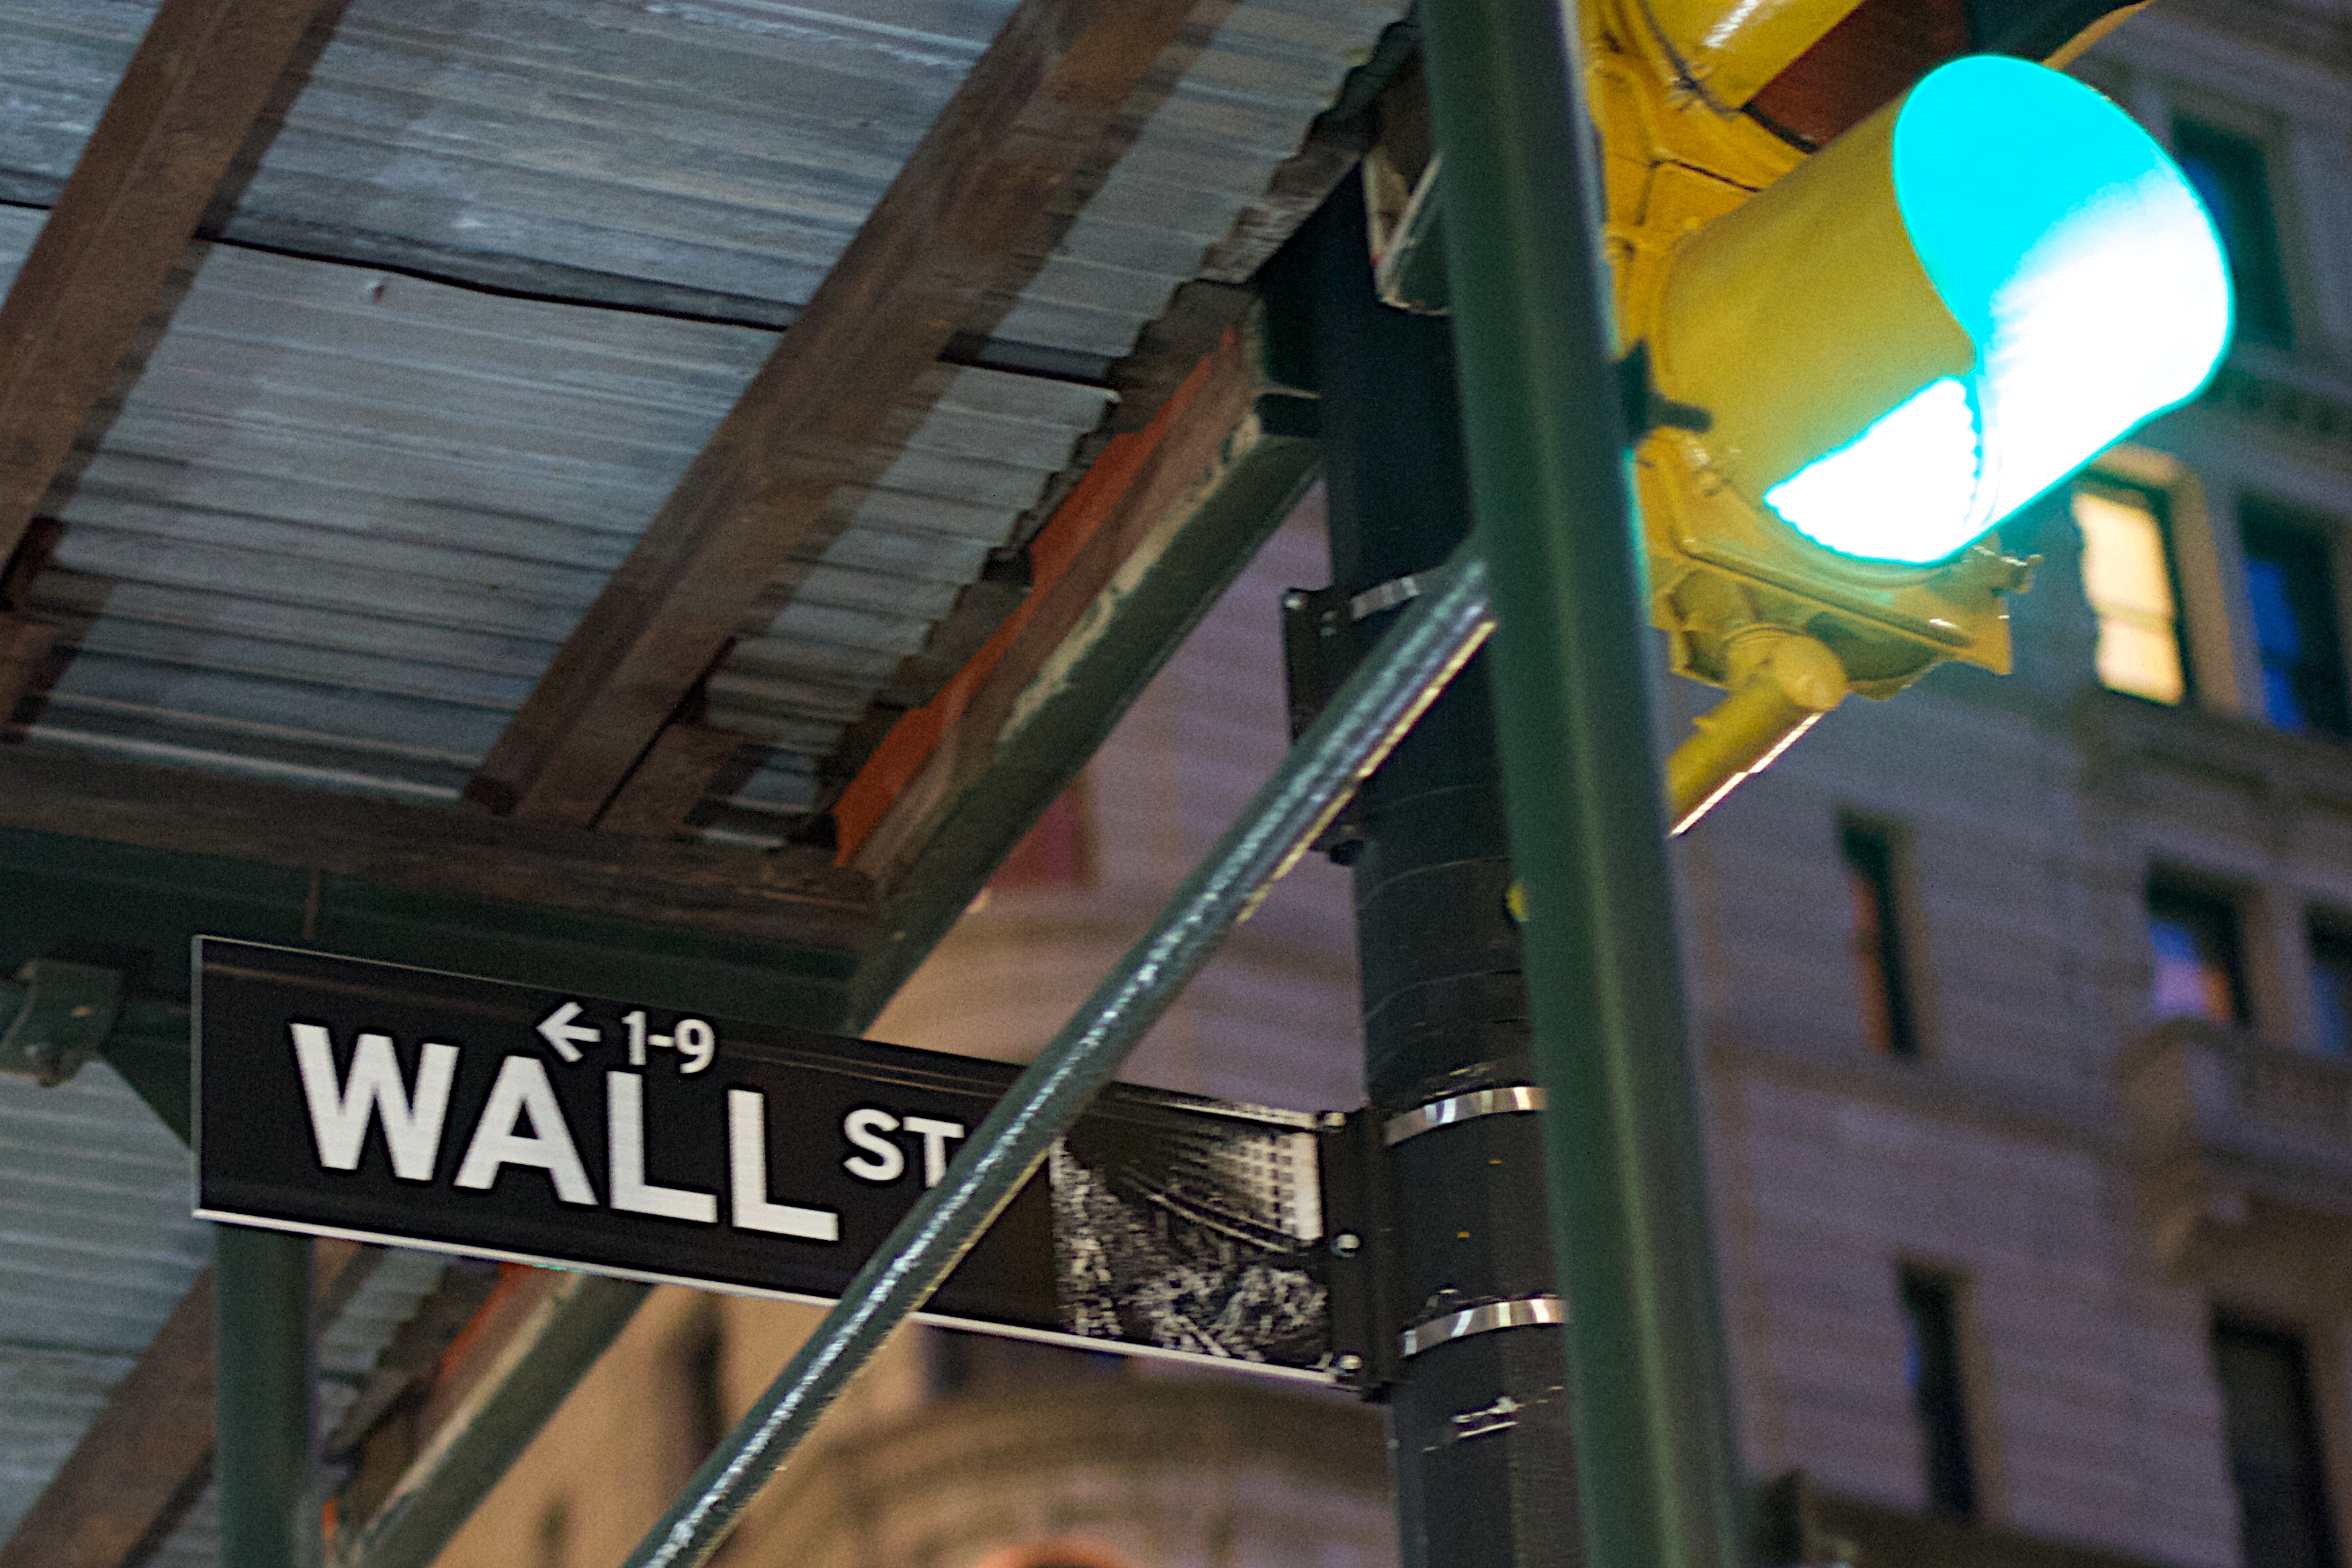
roof, lighting